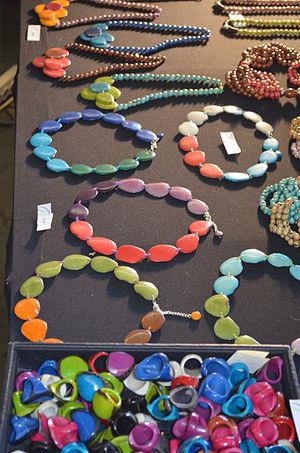
L'ivoire végétale, appelé aussi tagua ou corozo. Fruits présenté lors du salon Bio Foodle 2015 à Charleroi (Belgique). Bijoux réalisés dans cette matière.
Phytelephas macrocarpa Ruiz & Pav. ou palmier à ivoire à gros fruits est un palmier à ivoire du genre Phytelephas de la famille des Arécacées d'Amérique du sud, dont la graine une fois durcie donne de l'ivoire végétal.